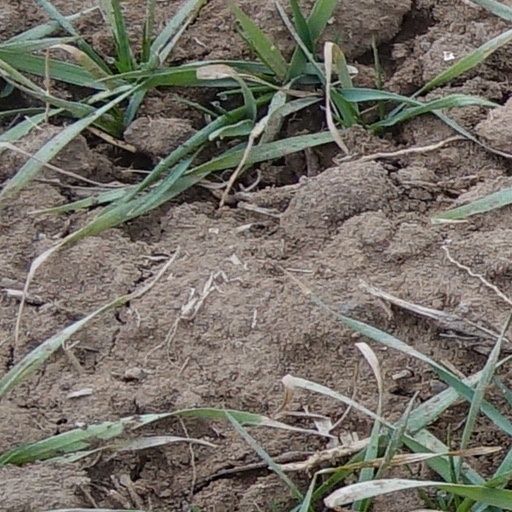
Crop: wheat